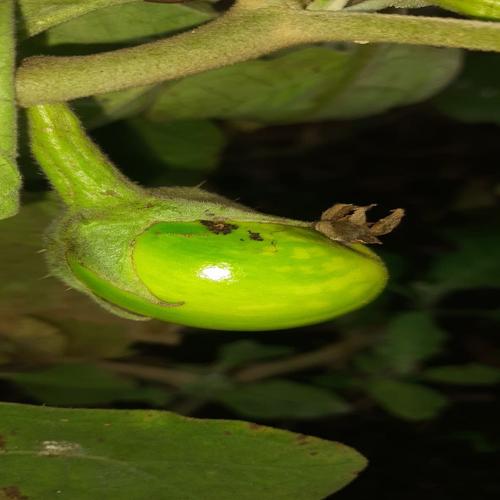
Label: Shoot and Fruit Borer